Leszek II the Black

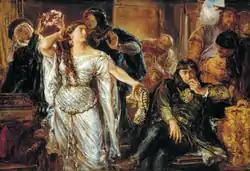
A 19th-century depiction of Leszek the Black and his wife Gryfina, by Jan Matejko

After Leszek obtained his political independence in 1261, he rapidly established good relations with Bolesław the Chaste, ruler of Kraków and Sandomierz. The two princes meet for the first time in 1260, on occasion of the expedition against the Kingdom of Bohemia, which was part of a broader action during the Hungarian-Bohemian War for the Babenberg inheritance. Leszek's participation in the war against Bohemia and its allies (Henryk IV Probus and Władysław Opolski) continued in later years, with particular intensity between 1271-1273.